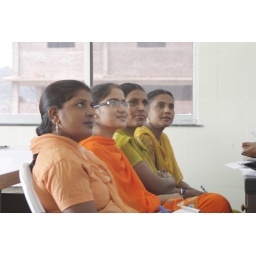
Some of the Lifebuilder women dairy entrepreneurs, sitting in a classroom for the first time